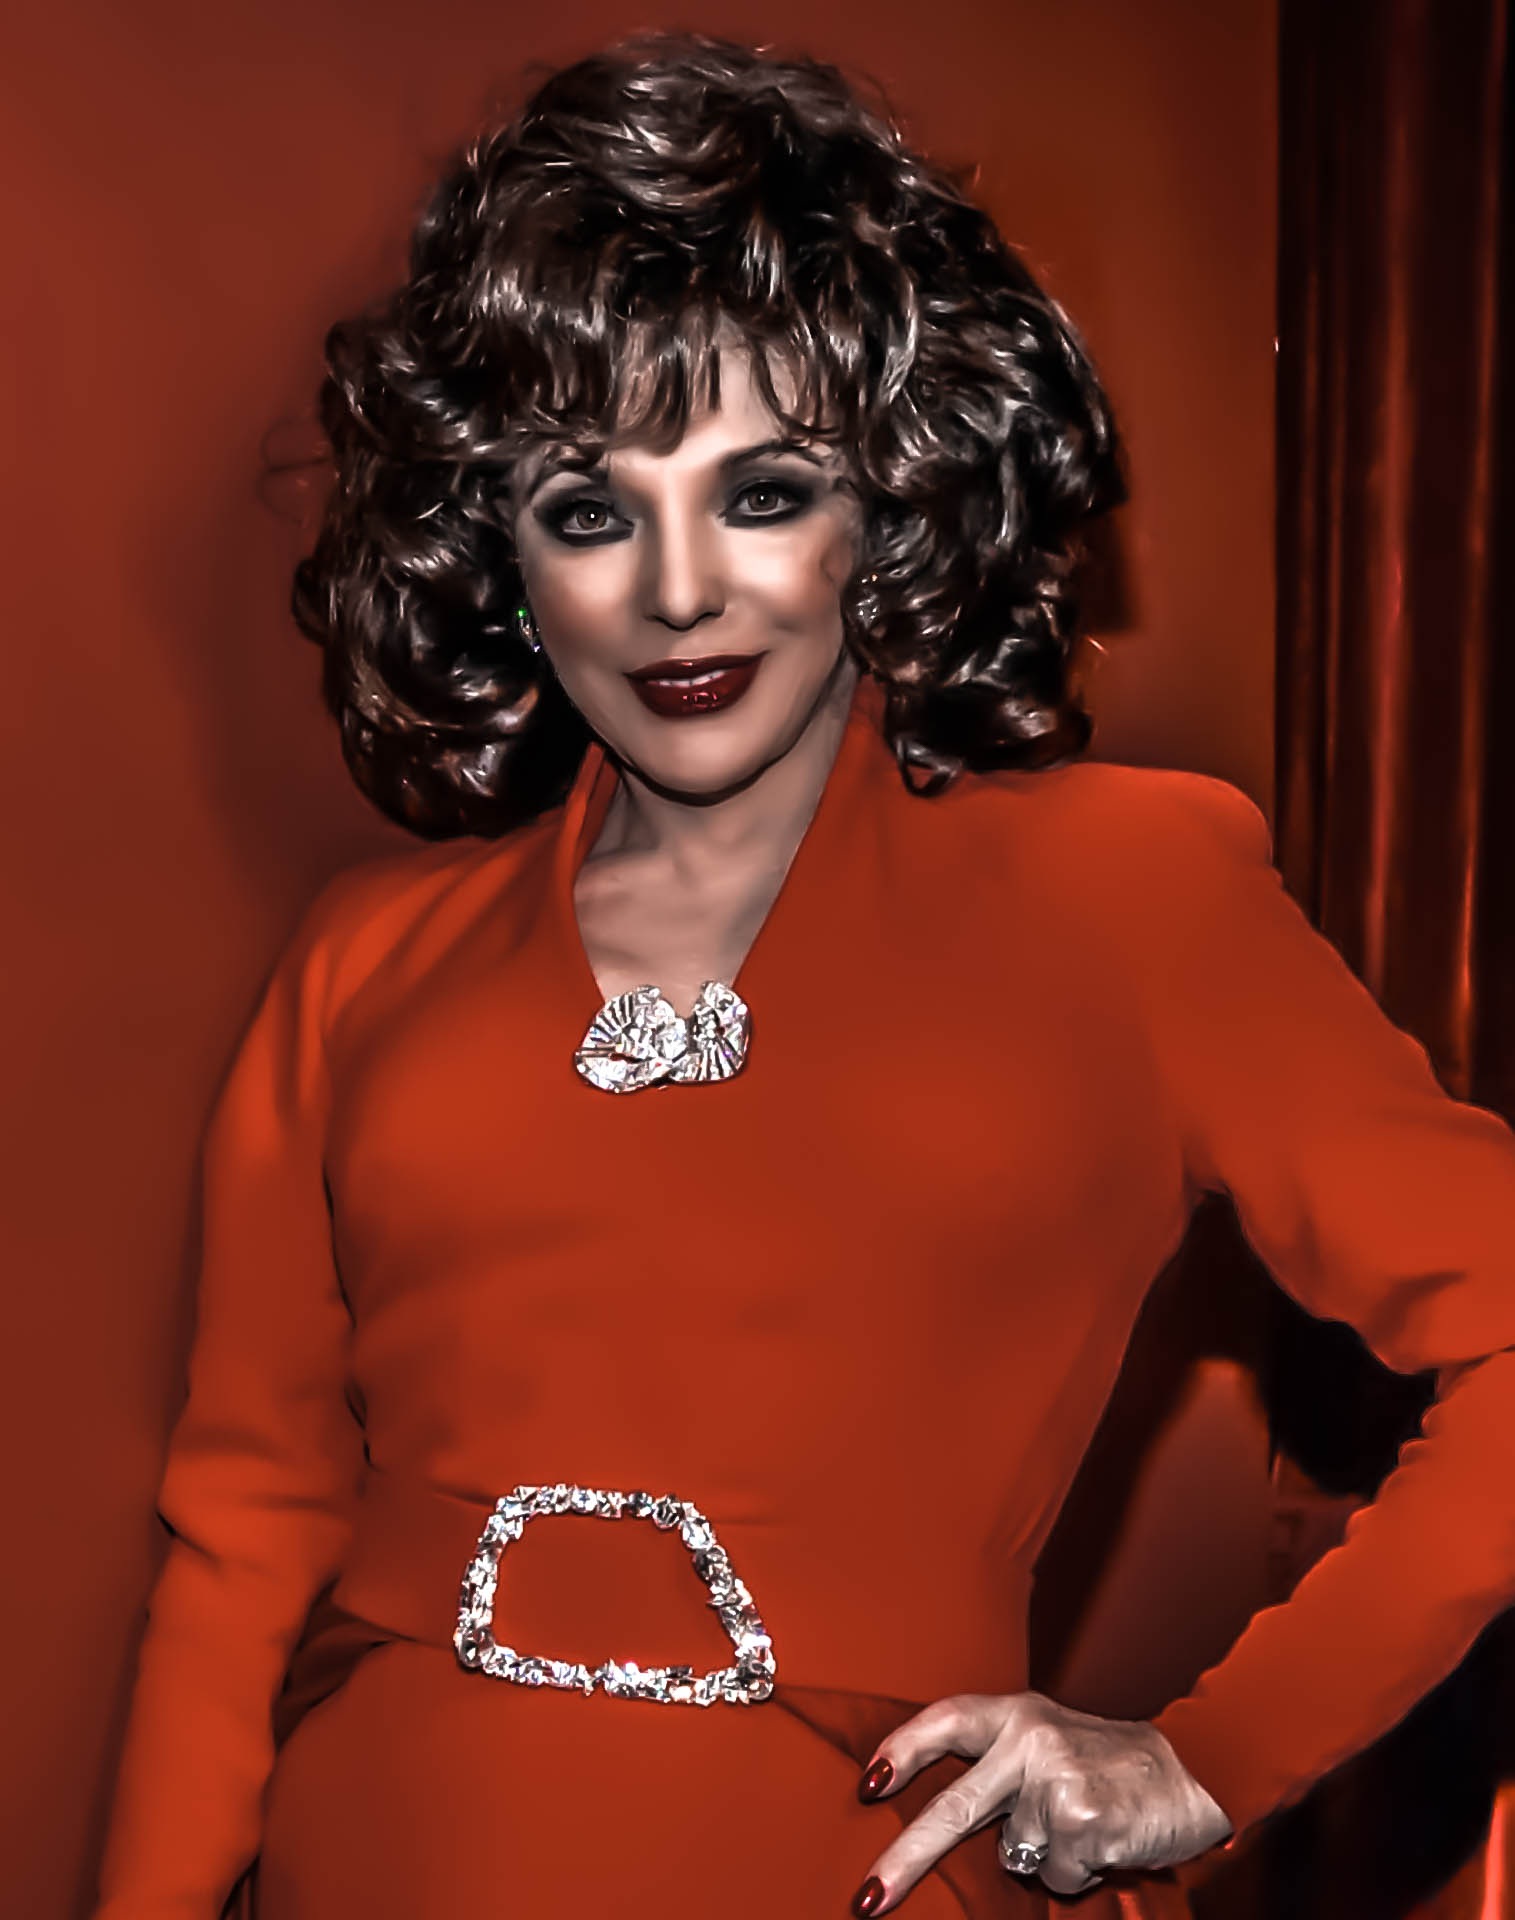
hair, film, model, red, fashion, clothing, hairstyle, long hair, black hair, t, beauty, v, author, costume, actress, photo shoot, brown hair, joan collins hollywood